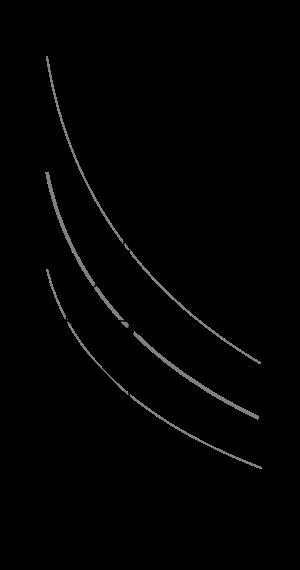
La méthode contrainte-résistance est une méthode d'essais visant à qualifier la fiabilité d'un système. C'est une approche statistique qui permet de relier la durée de vie d'un produit aux sollicitations auxquelles il est soumis. Elle est adaptée aux cas où condition de résistance T ≥ t₀ peut s'exprimer sous la forme